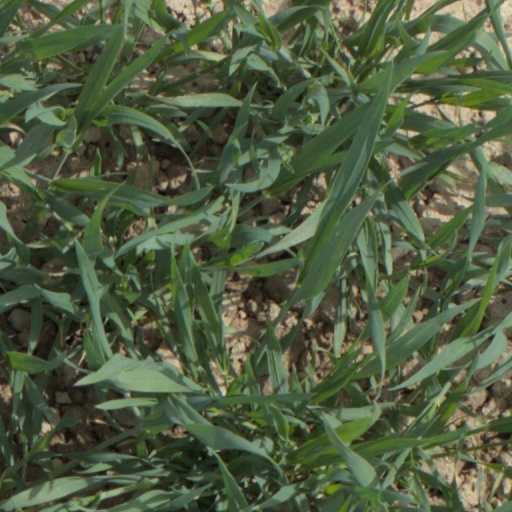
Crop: wheat